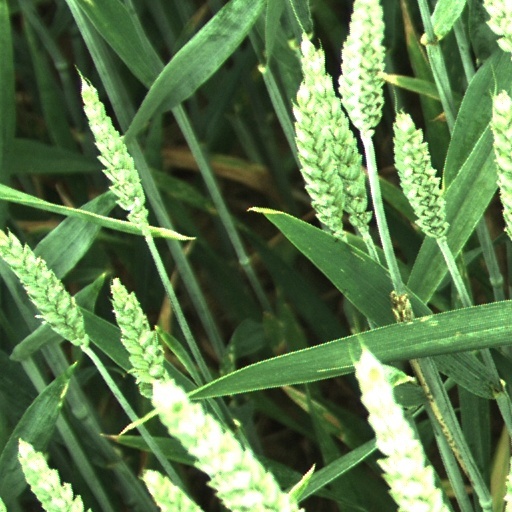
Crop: wheat